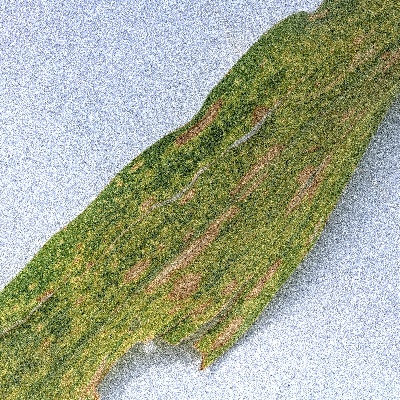
Label: Corn_(Maize)___Leaf_Spot